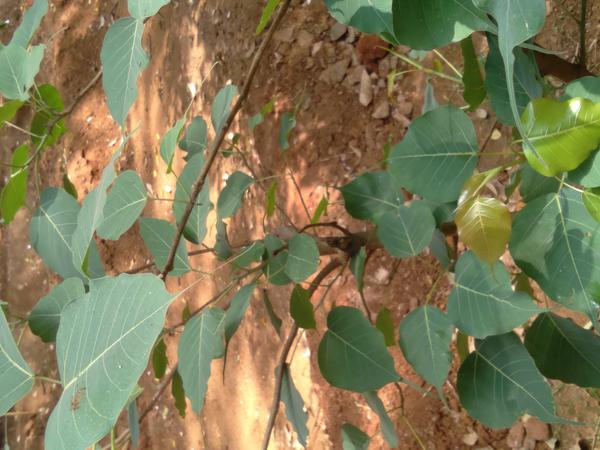
Plant: Arali